History of cartography

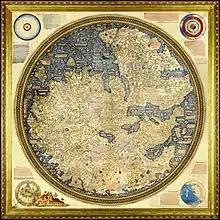

The Ottoman cartographer Piri Reis published navigational maps in his "Kitab-ı Bahriye". The work includes an atlas of charts for small segments of the mediterranean, accompanied by sailing instructions covering the sea. In the second version of the work, he included a map of the Americas. The Piri Reis map drawn by the Ottoman cartographer Piri Reis in 1513, is one of the oldest surviving maps to show the Americas.